Lieutenant Green

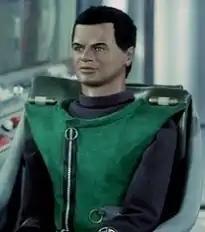
Green as seen in the original TV series

Lieutenant Green is a fictional character in the 1960s British Supermarionation television series "Captain Scarlet and the Mysterons" and its 2000s animated remake, "New Captain Scarlet".